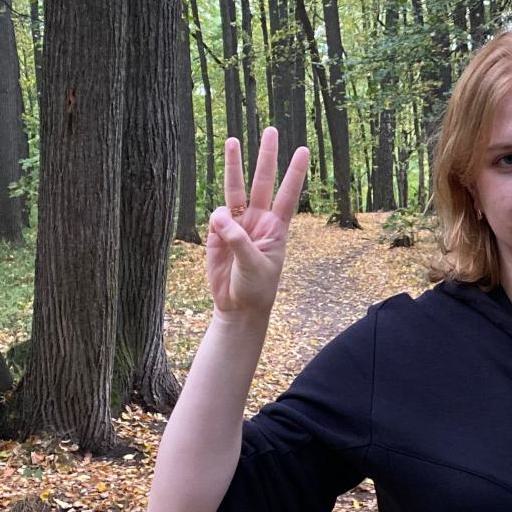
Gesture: three